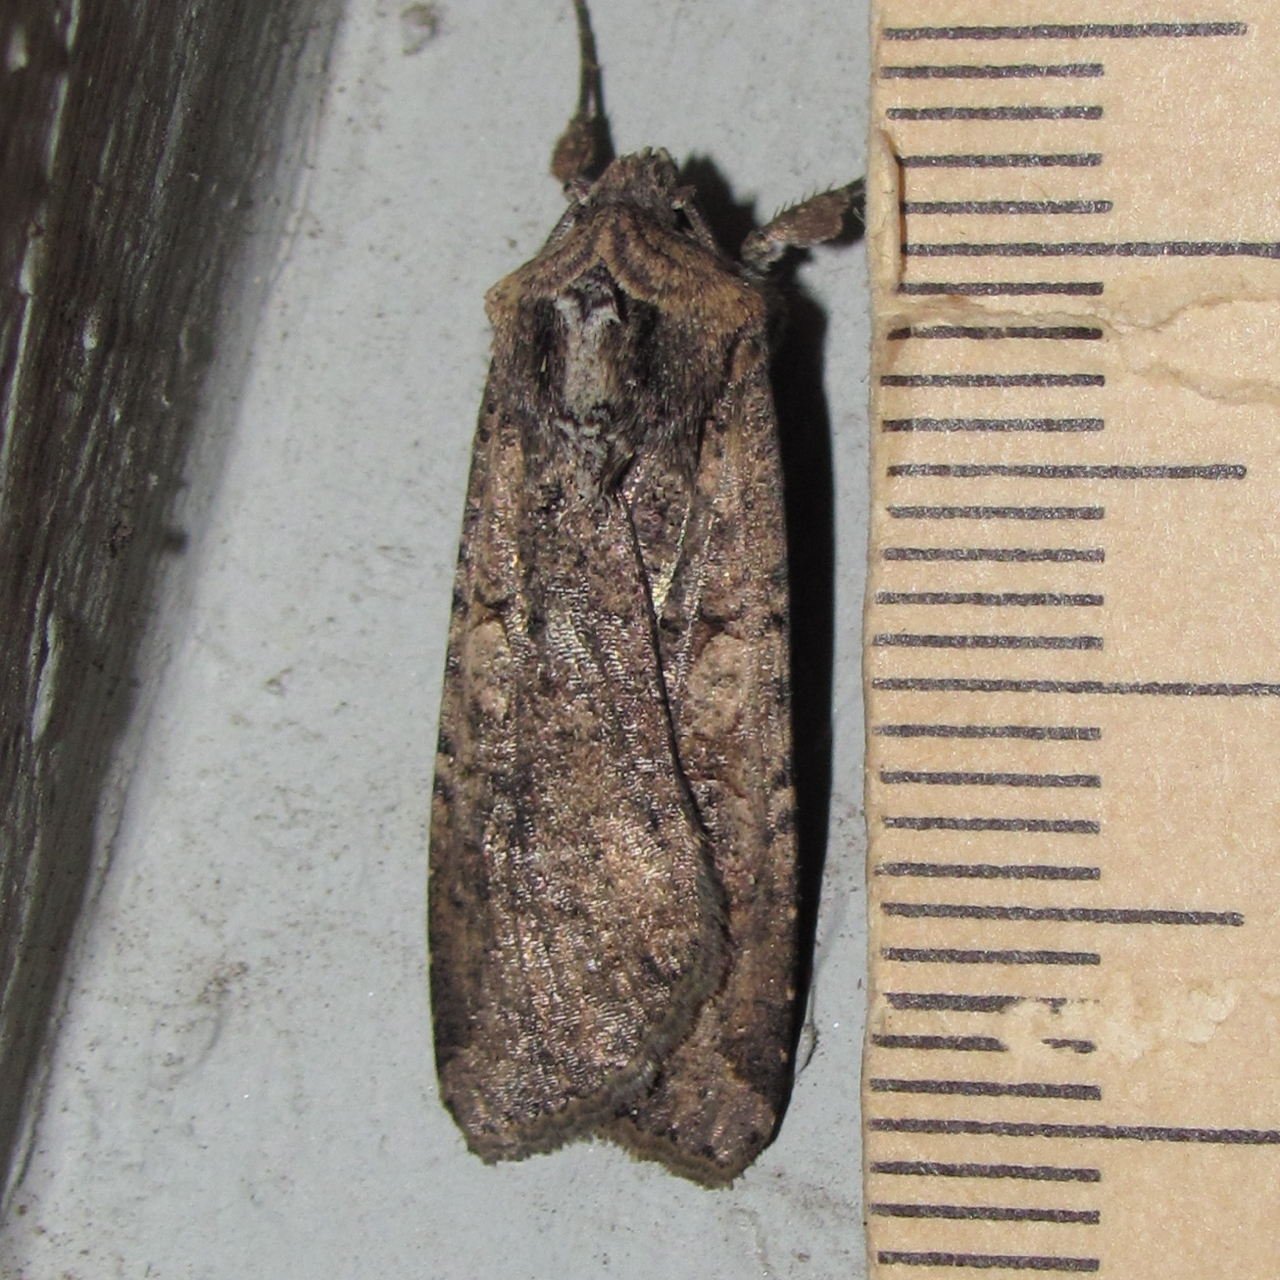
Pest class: cutworms